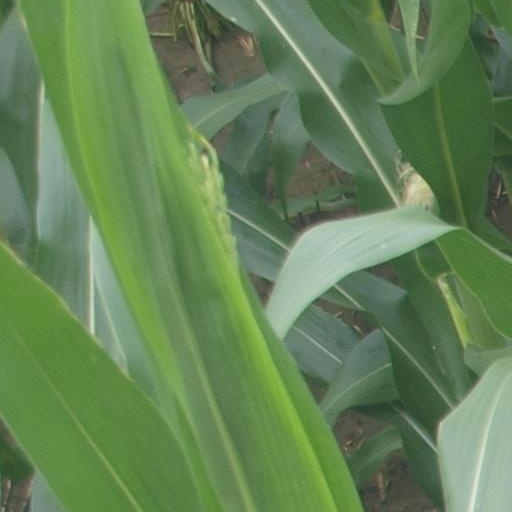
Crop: maize; corn